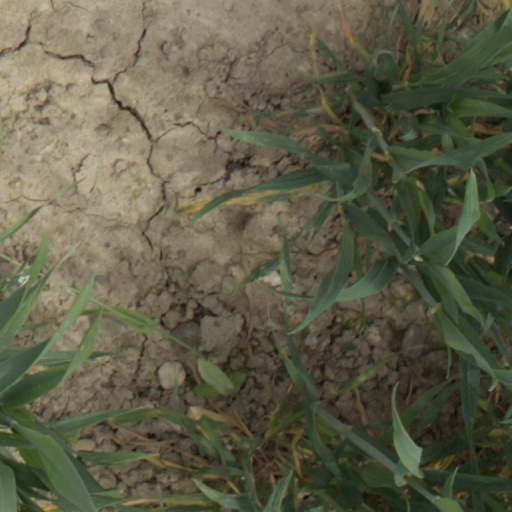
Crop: wheat